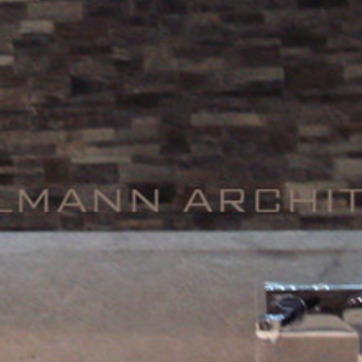
Material: mirror